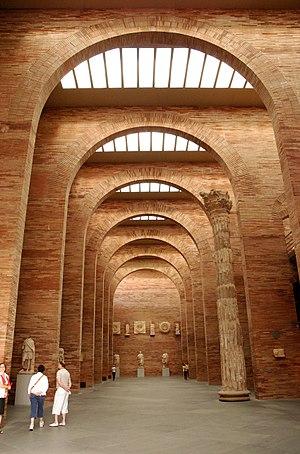
Le Musée national d'art romain de Mérida fut inauguré le 19 septembre 1986 à son emplacement actuel, œuvre de l'architecte Rafael Moneo. Il s'agit d'un centre de recherche et de diffusion de la culture romaine, où, en plus d'accueillir les découvertes archéologiques de la cité romaine antique Emerita Augusta, se tiennent congrès, colloques, conférences, cours, expositions et bien d'autres activités de portée nationale et internationale. C'est l'un des sites inscrits sur la liste du Patrimoine mondial de l'UNESCO au sein du bien intitulé « Ensemble archéologique de Mérida ».